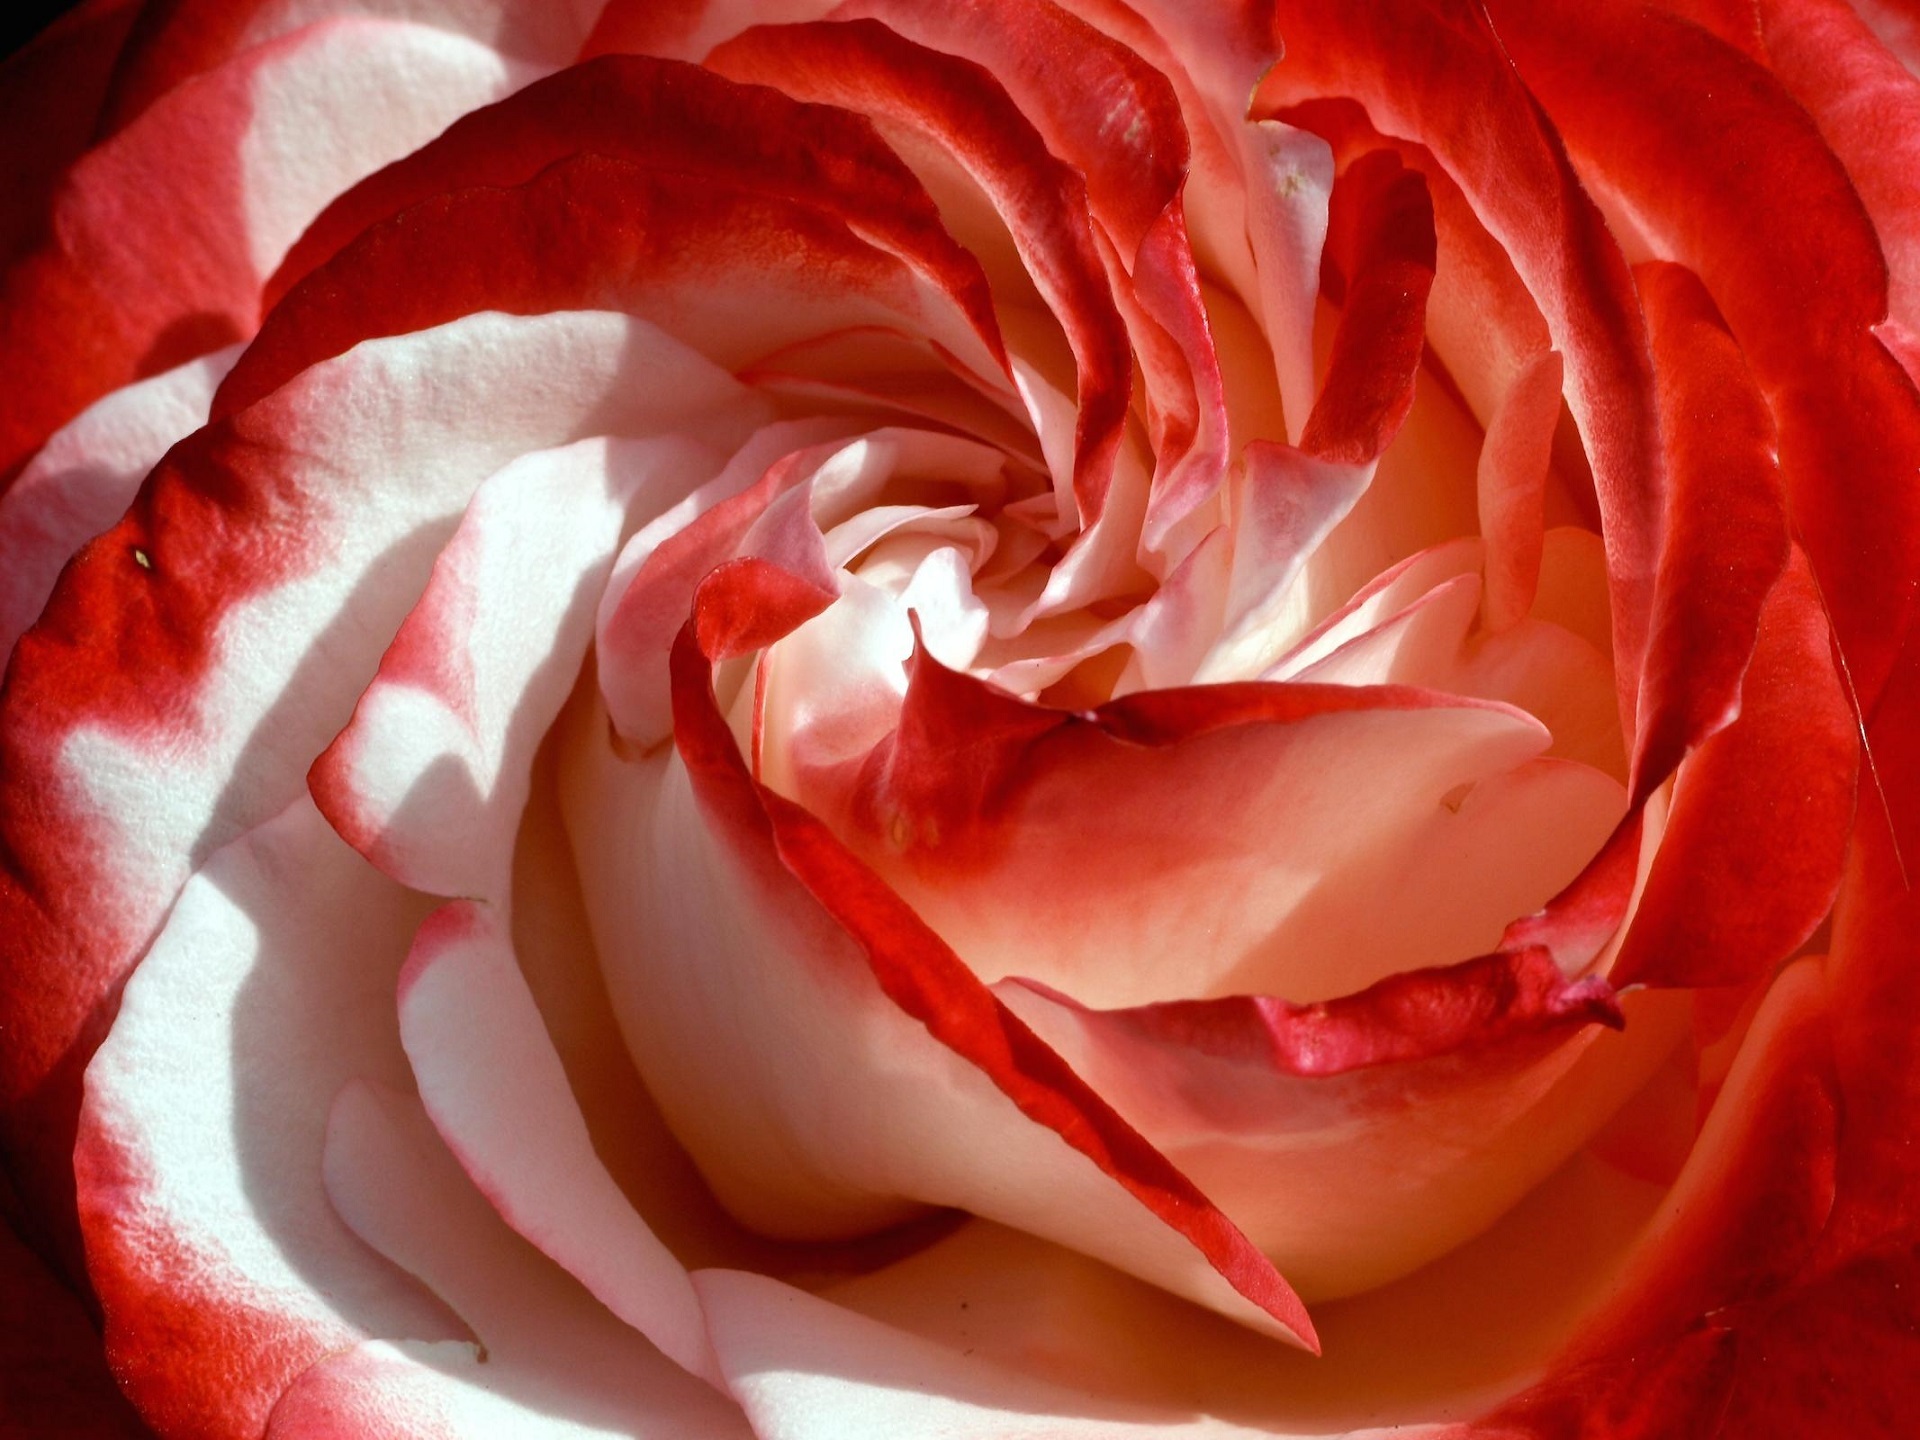
rose, double delight, spiral, bud, flower, blossom, floral, plant, bloom, red, white, petals, love, valentine